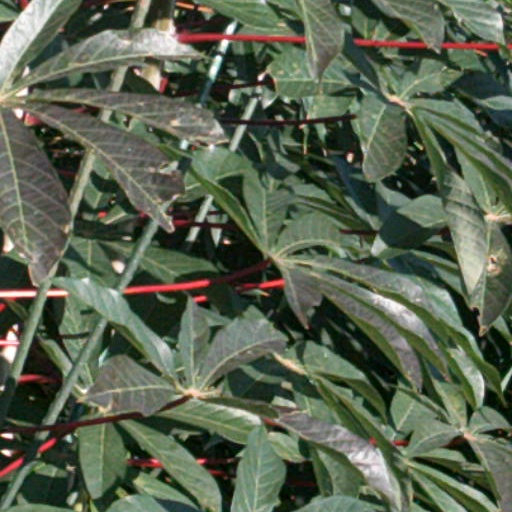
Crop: cassava